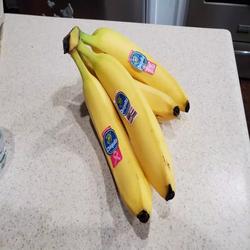
Label: Banana